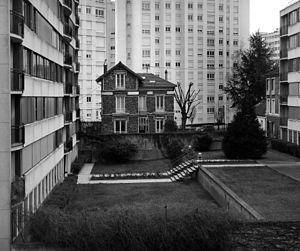
Ancienne petite maison de brique isolée par de grands immeubles, dans un contexte urbain de périurbanisation parisienne, près de l’avenue Pasteur, dans la ville de Vanves, commune française du département des Hauts-de-Seine en région Île-de-France, située au sud-ouest de Paris non loin du Boulevard périphérique, photographiée en mars 2016.